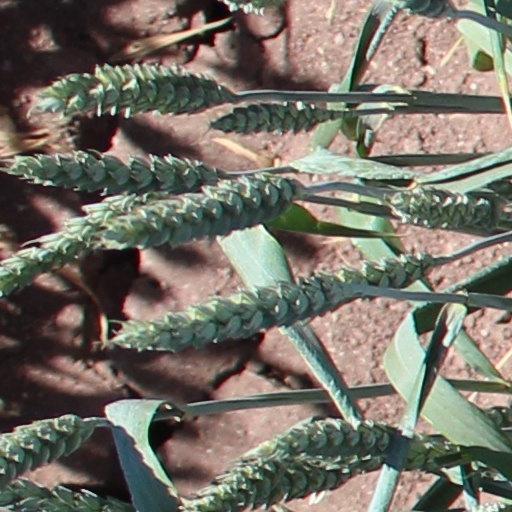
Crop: wheat